Fiat Pulse

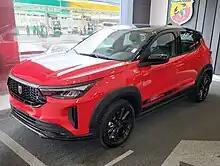
Abarth Pulse

The Abarth Pulse was unveiled in March 2022, featuring exterior changes and a 1.3-litre FireFly turbocharged petrol engine producing and of torque. Fiat claimed a figure below 8 seconds and a top speed of .